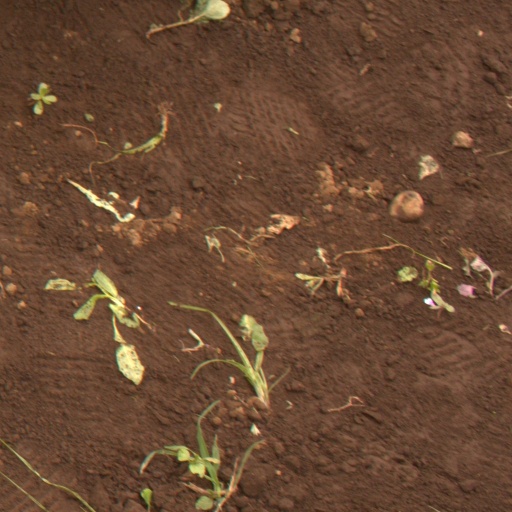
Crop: soybean